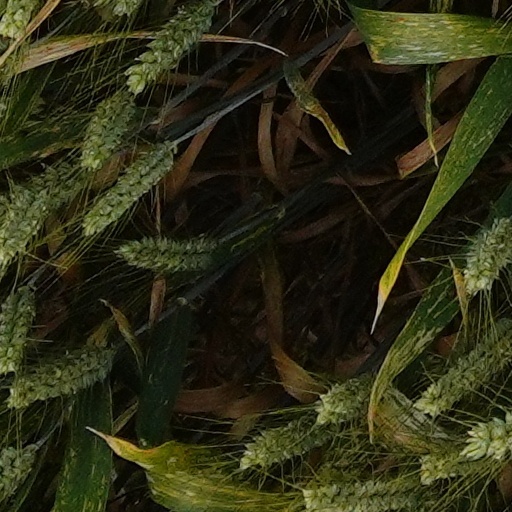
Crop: wheat